Quinceañera

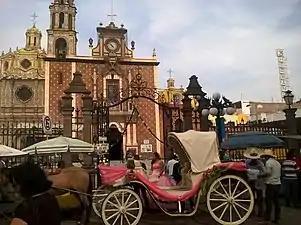
A at the Church of San Martin in San Martín Texmelucan, Puebla, Mexico

The meaning behind the has become more refined over time and has been adapted by various Latino cultures in relation to where they are living.